County Dublin

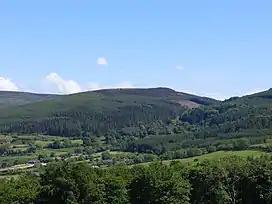
Commercial forestry plantation in the Dublin Mountains

In 2020, average disposable income per person in Dublin was €27,686, or 118% of the national average (€23,400), the highest of any county in Ireland. As Ireland's most populous county, Dublin has the highest total household income in the country, at an estimated €46.8 billion in 2017 – higher than the Border, Midlands, West and South-East regions combined. Dublin residents were the highest per capita tax contributors in the State, returning a total of €15.1 billion in taxes in 2017.